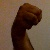
The image shows a hand gesture representing the letter 'M' in Indian Sign Language.